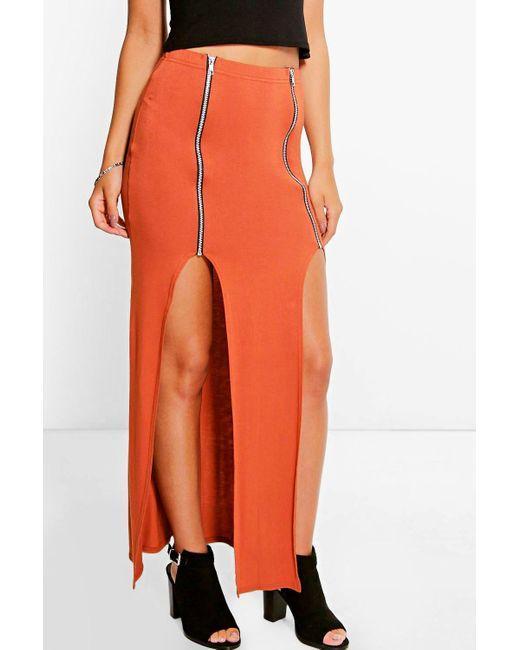
Geteilter Maxirock mit Reißverschlussdetail in Orange Farbe